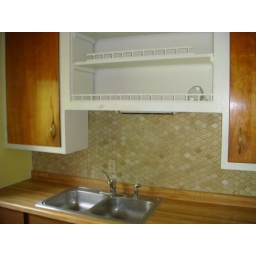
kitchen above sink